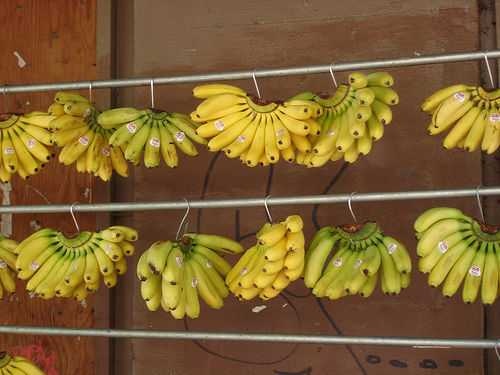
Label: Banana